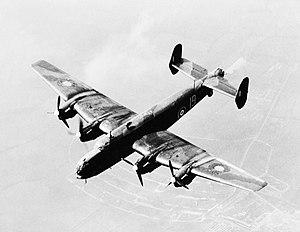
Jeanne Bohec, née le 16 février 1919 à Plestin-les-Grèves et morte le 11 janvier 2010, est une résistante française.